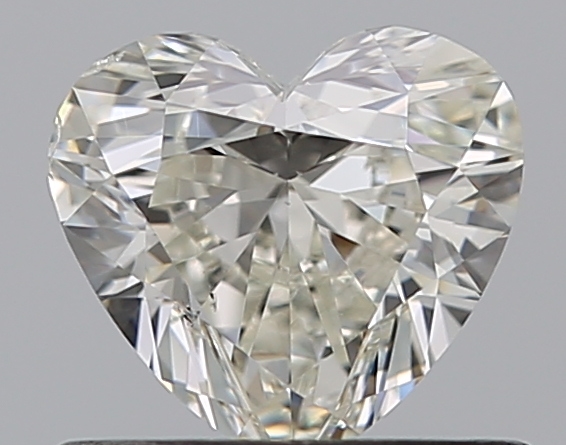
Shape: heart
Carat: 0.5
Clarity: SI1
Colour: J
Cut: VG
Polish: VG
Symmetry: VG
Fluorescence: F
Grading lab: GIA
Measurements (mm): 5.1 x 5.45 x 2.98